F. J. Robinson, 1st Viscount Goderich

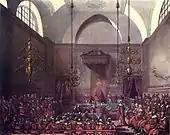
The House of Lords in the early 19th century

In 1830 Goderich moved over to the Whigs and joined Lord Grey's cabinet, as Colonial Secretary. Both on moral and on economic grounds he was strongly opposed to slavery throughout his career, and he worked hard in the 1830s for the emancipation of slaves throughout the British Empire. His work was continued by his successor as Colonial Secretary, Lord Stanley, whose abolitionist legislation Goderich piloted through the House of Lords.